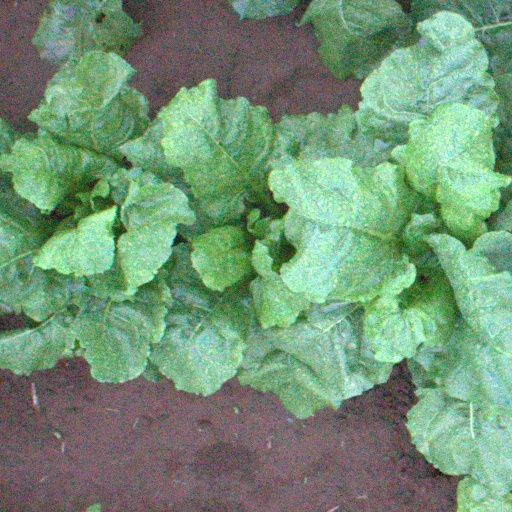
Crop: sugar beet